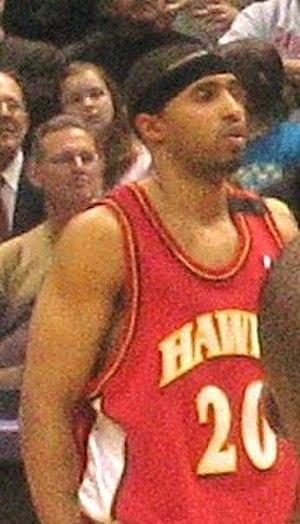
Salim Stoudamire, né le 11 octobre 1982 à Portland, dans l'Oregon, est un joueur américain de basket-ball. Il évolue au poste de meneur. Il est le cousin de l'ancien basketteur Damon Stoudamire.